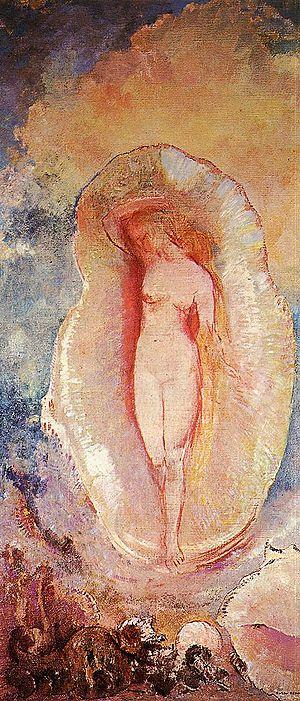
Odilon Redon, pseudonyme de Bertrand Redon, né le 20 avril 1840 à Bordeaux et mort le 6 juillet 1916 à Paris, est un peintre et graveur symboliste français.
La Naissance de Vénus est un tableau peint en 1912 par Odilon Redon et exposé au Museum of Modern Art de New York